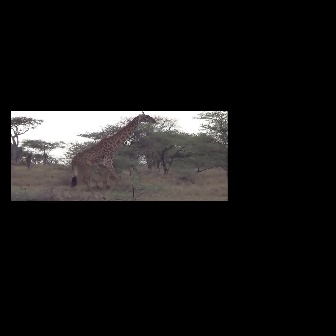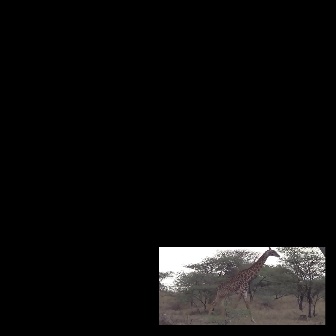
  Please identify the target specified by the bounding box [67,111,156,200] in the first image and locate it in the second image. Return the coordinates in [x_min,y_min,x_max,y_max] format.
Answer: [203,247,280,323]